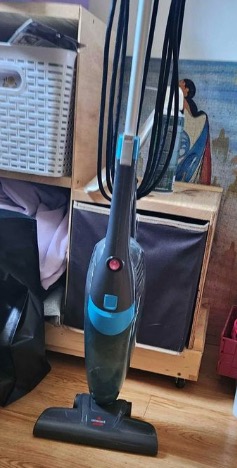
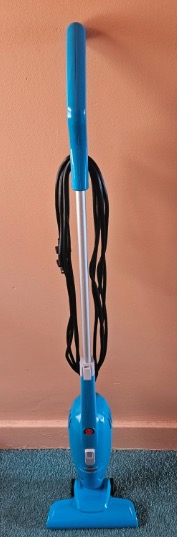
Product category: items_vacuum
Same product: no